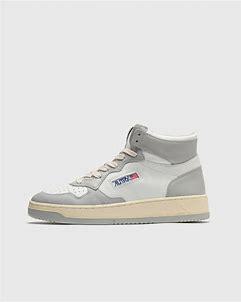
Brand: Autry
Model: Action Shoes Autry Action Autry 01